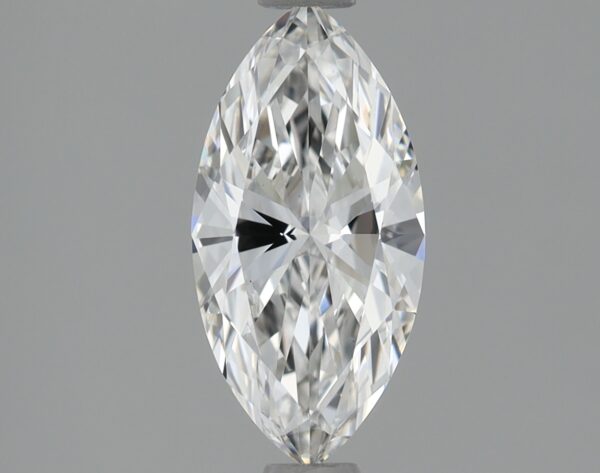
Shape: marquise
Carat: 0.75
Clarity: VS1
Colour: E
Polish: EX
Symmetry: EX
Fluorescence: NONE
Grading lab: IGI
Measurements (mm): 9.87 x 4.87 x 2.76